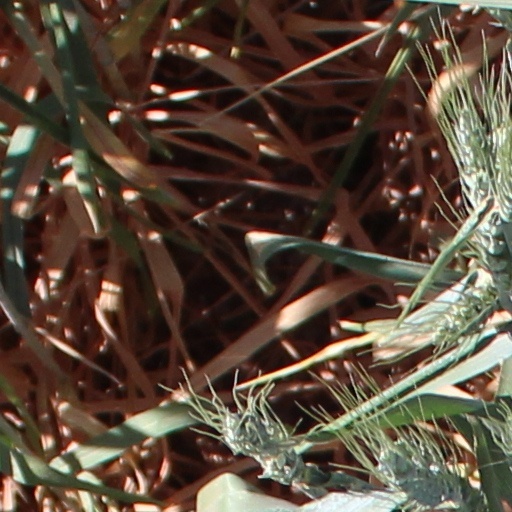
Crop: wheat